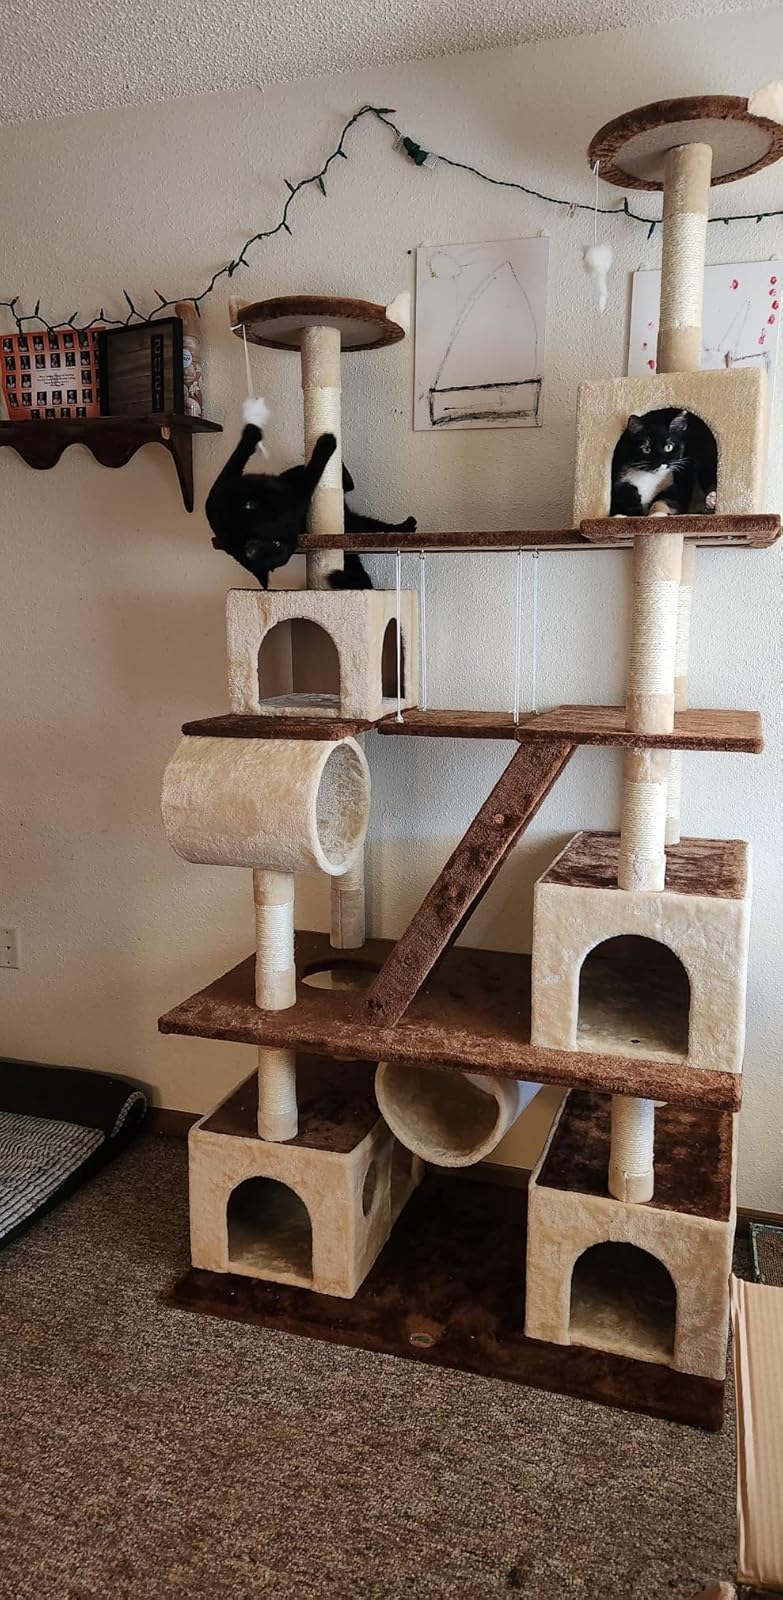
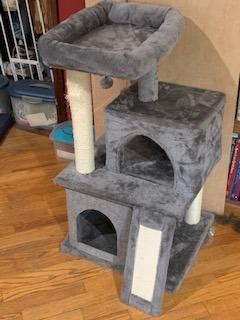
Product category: items_cat tree
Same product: no